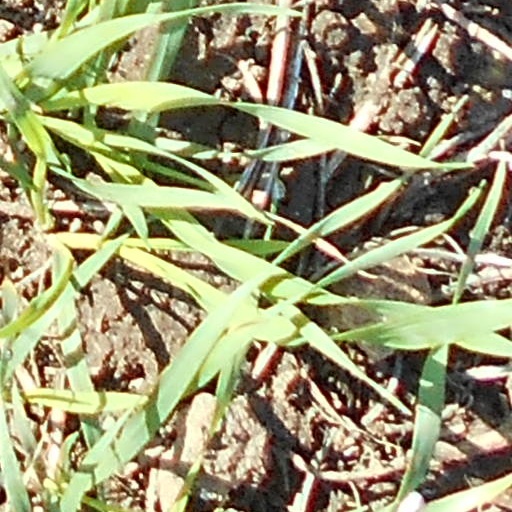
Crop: wheat